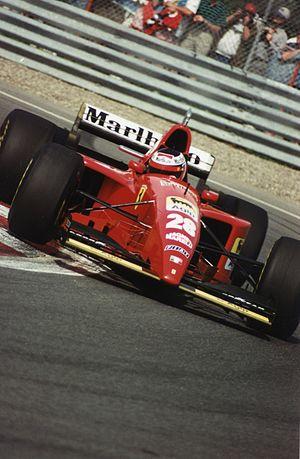
Gerhard Berger au volant d'une ferrari en 1995 日本語: フェラーリ時代のゲルハルト・ベルガー（1995年カナダGP）
Gerhard Berger est un ancien pilote automobile autrichien, né le 27 août 1959 à Wörgl en Autriche. Il a participé à 210 Grands Prix de Formule 1 entre 1984 et 1997 et compte dix victoires à son palmarès.